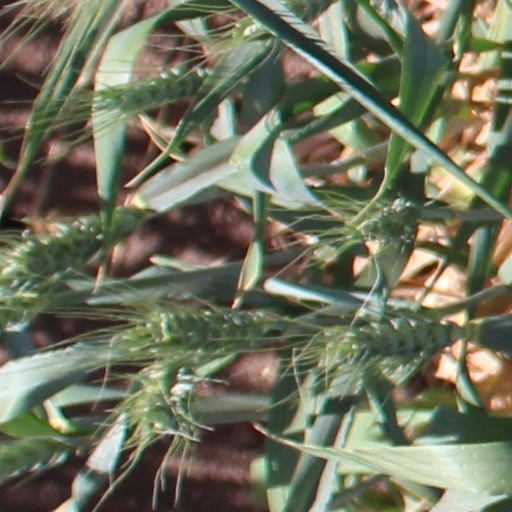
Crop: wheat